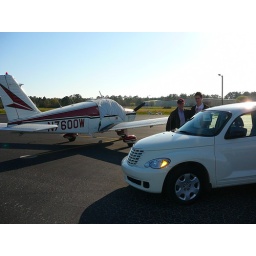
red carpet and car in Gulf Shores KJKA